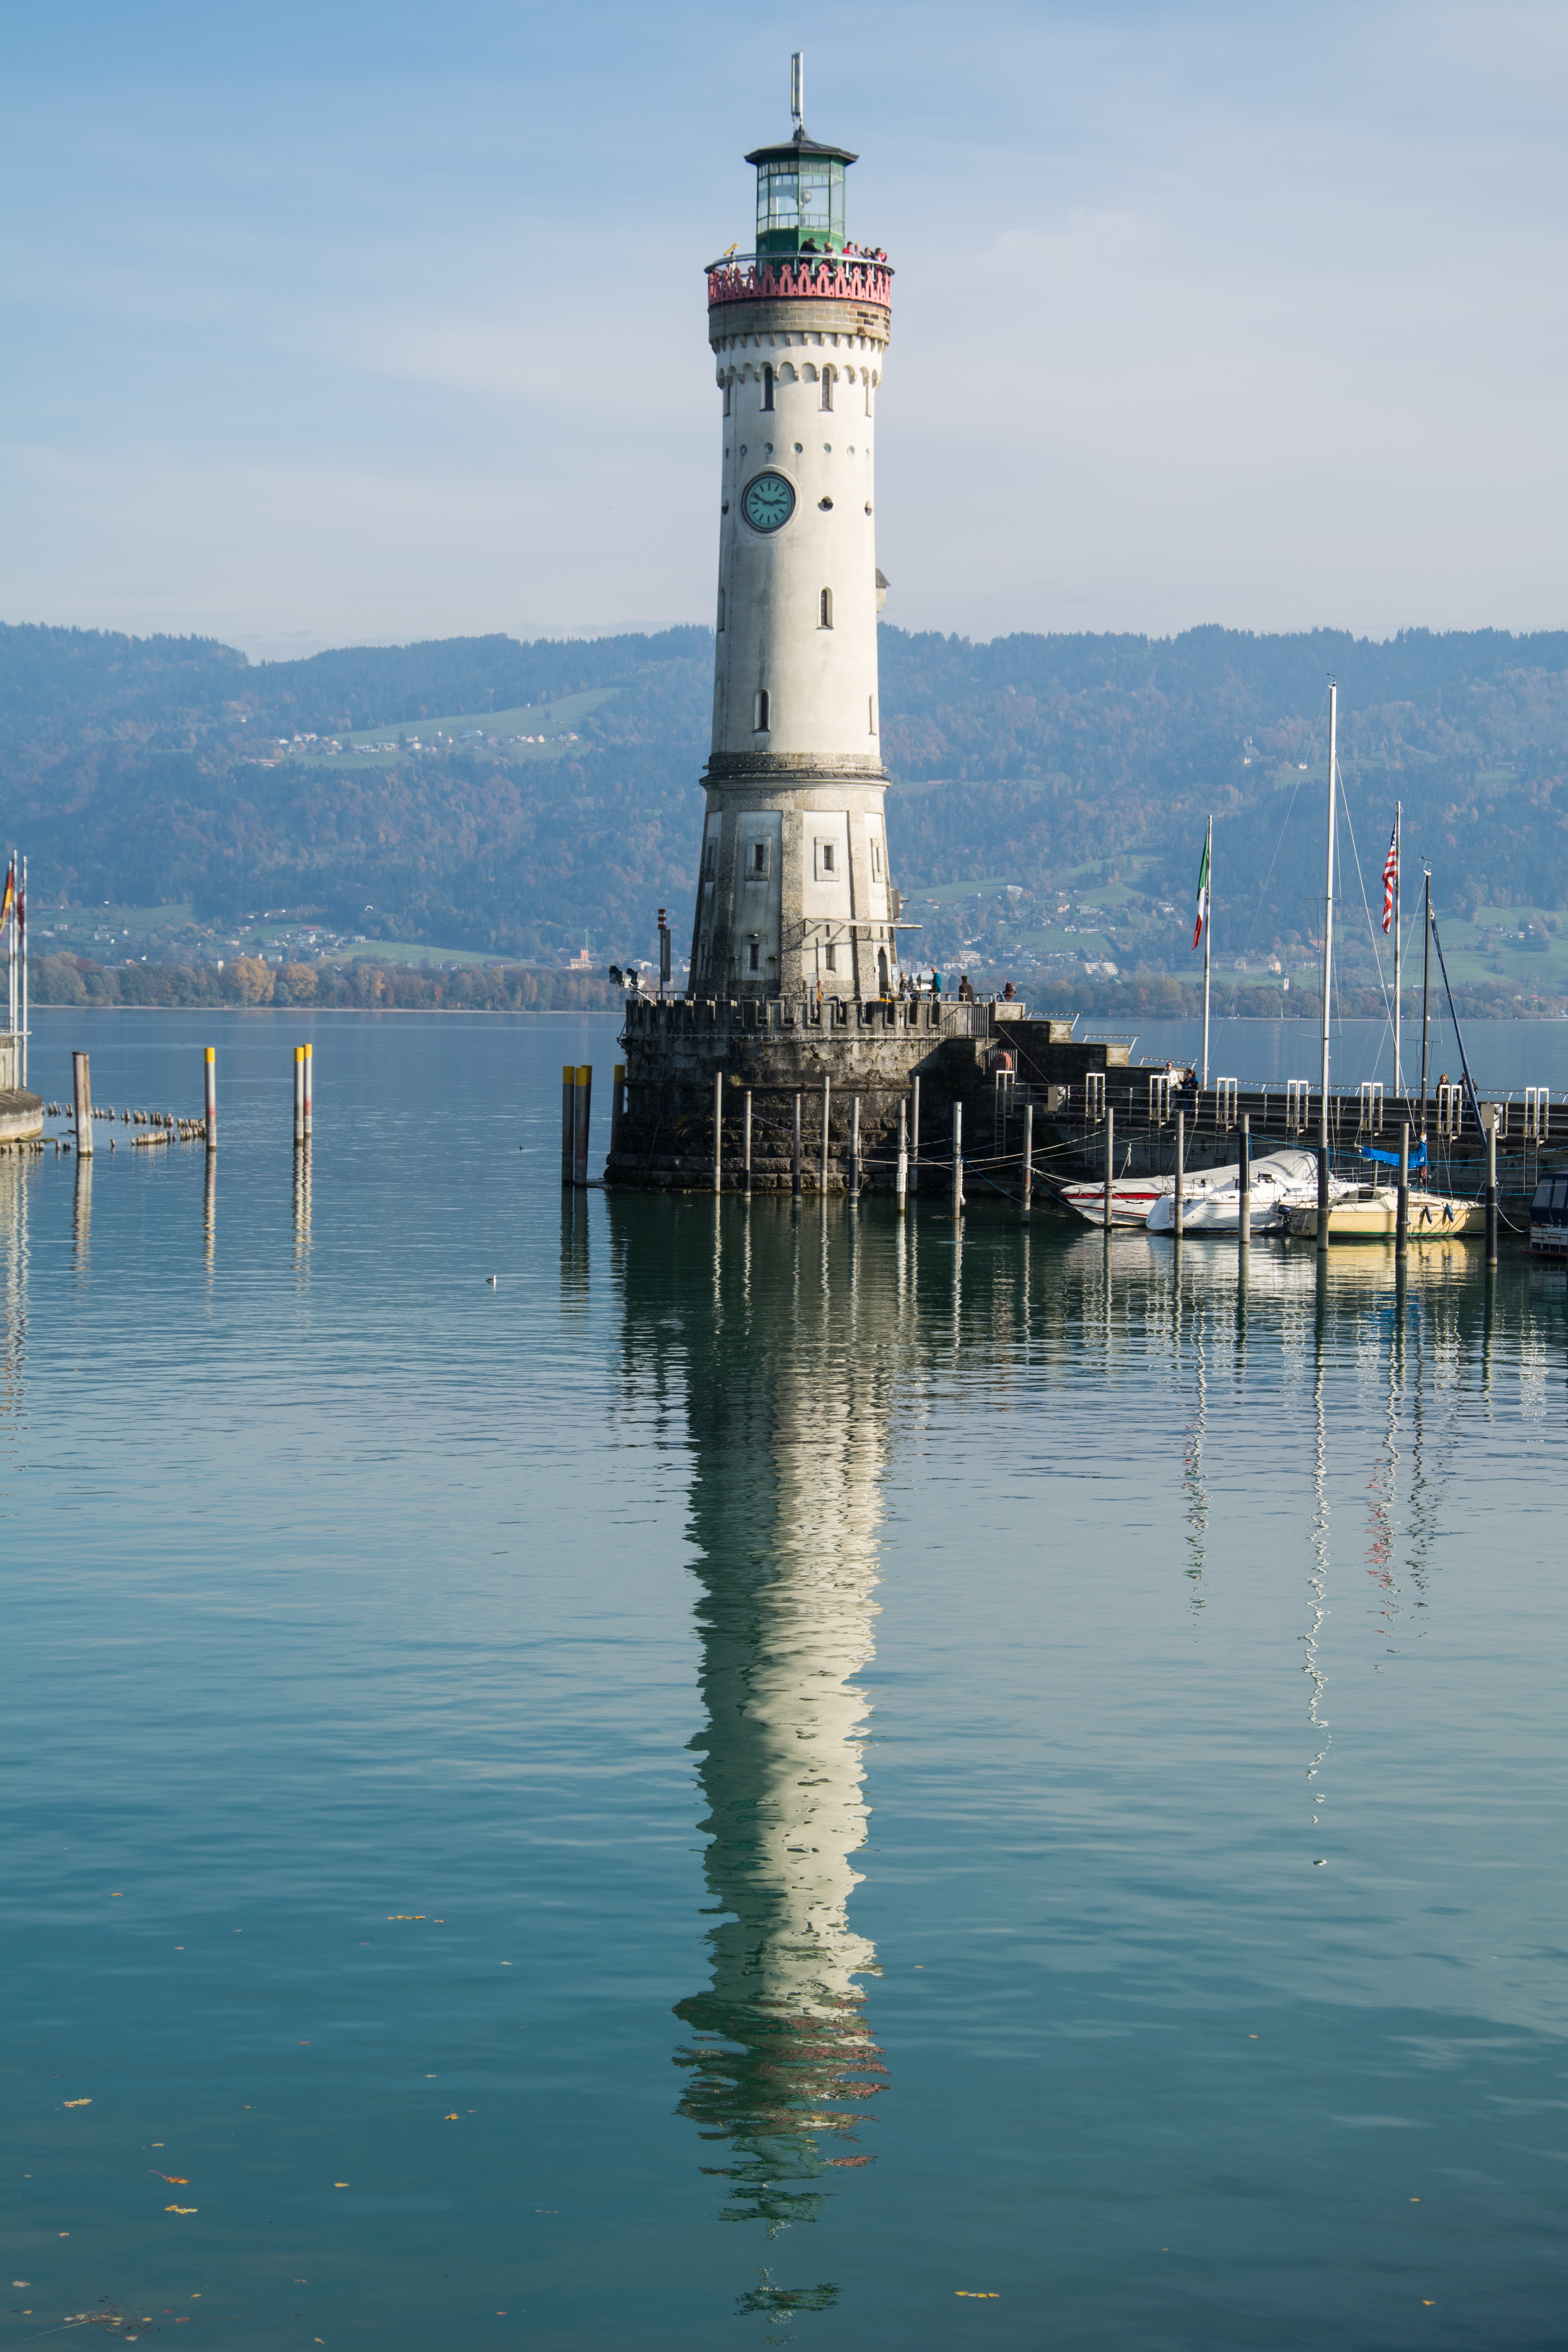
sea, coast, water, ocean, lighthouse, reflection, vehicle, tower, bay, landmark, harbor, beacon, port, tourism, waterway, places of interest, bank, bavaria, mood, lake constance, harbour entrance, holiday destination, lindau